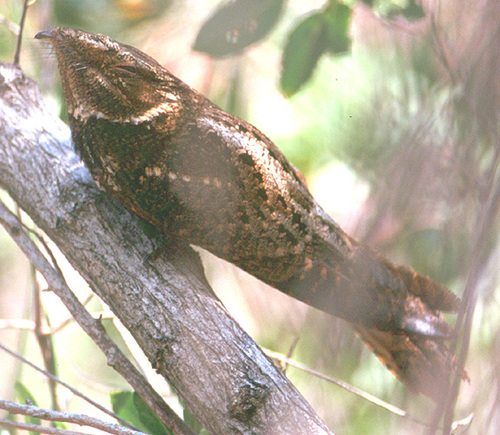
bill quite short with slit like eyes. rump and retries kind of combined
this bird has a black beak, black secondaries with brownish primaries, blackish feet and tarsus.
a brown and black mottle colored bird with a small head, straight nape and small pointed bill.
this is a brown bird with orange and white spots on the breast and wingbars.
a medium bird with a brown and orange speckled body and long extended rectrices.
a medium sized brown bird, with small feet and a small bill.
this particular bird has a belly that is brown and white
this bird has a long tail and speckled brown and cream colored plumage.
this oddly-shaped bird is red, black, and white.
this bird has wings that are brown and has a short bill
Species: Chuck Will Widow